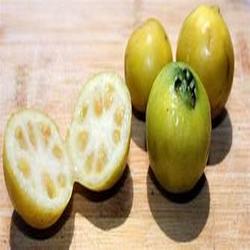
Label: Guava